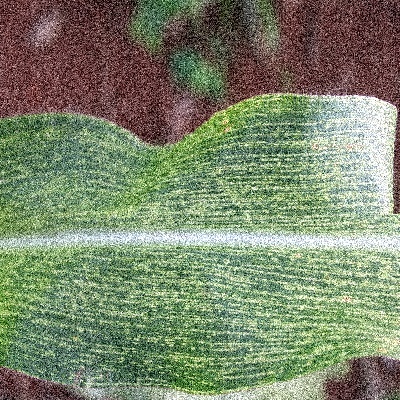
Label: Corn_(Maize)___Maize_Streak_Virus